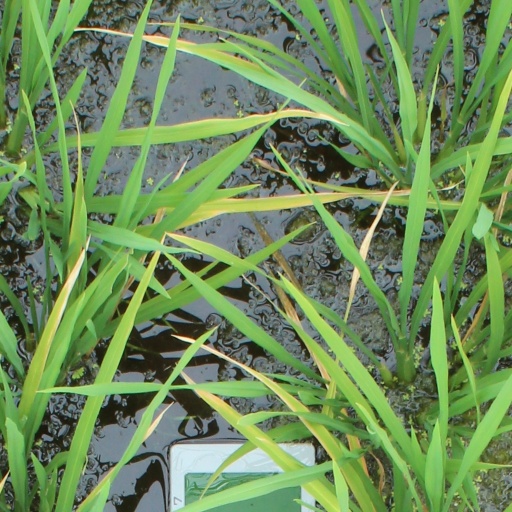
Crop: rice